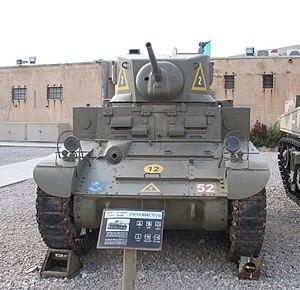
Le char M3 Stuart est un char léger produit par les États-Unis au cours de la Seconde Guerre mondiale et aussi utilisé par les forces britanniques et du Commonwealth. Son surnom de General Stuart ou simplement Stuart lui a été donné par les Britanniques en hommage au général J.E.B. Stuart de la guerre de Sécession. Certaines troupes utilisaient le terme non officiel de Honey alors que les Américains gardaient la désignation officielle Light Tank M3.